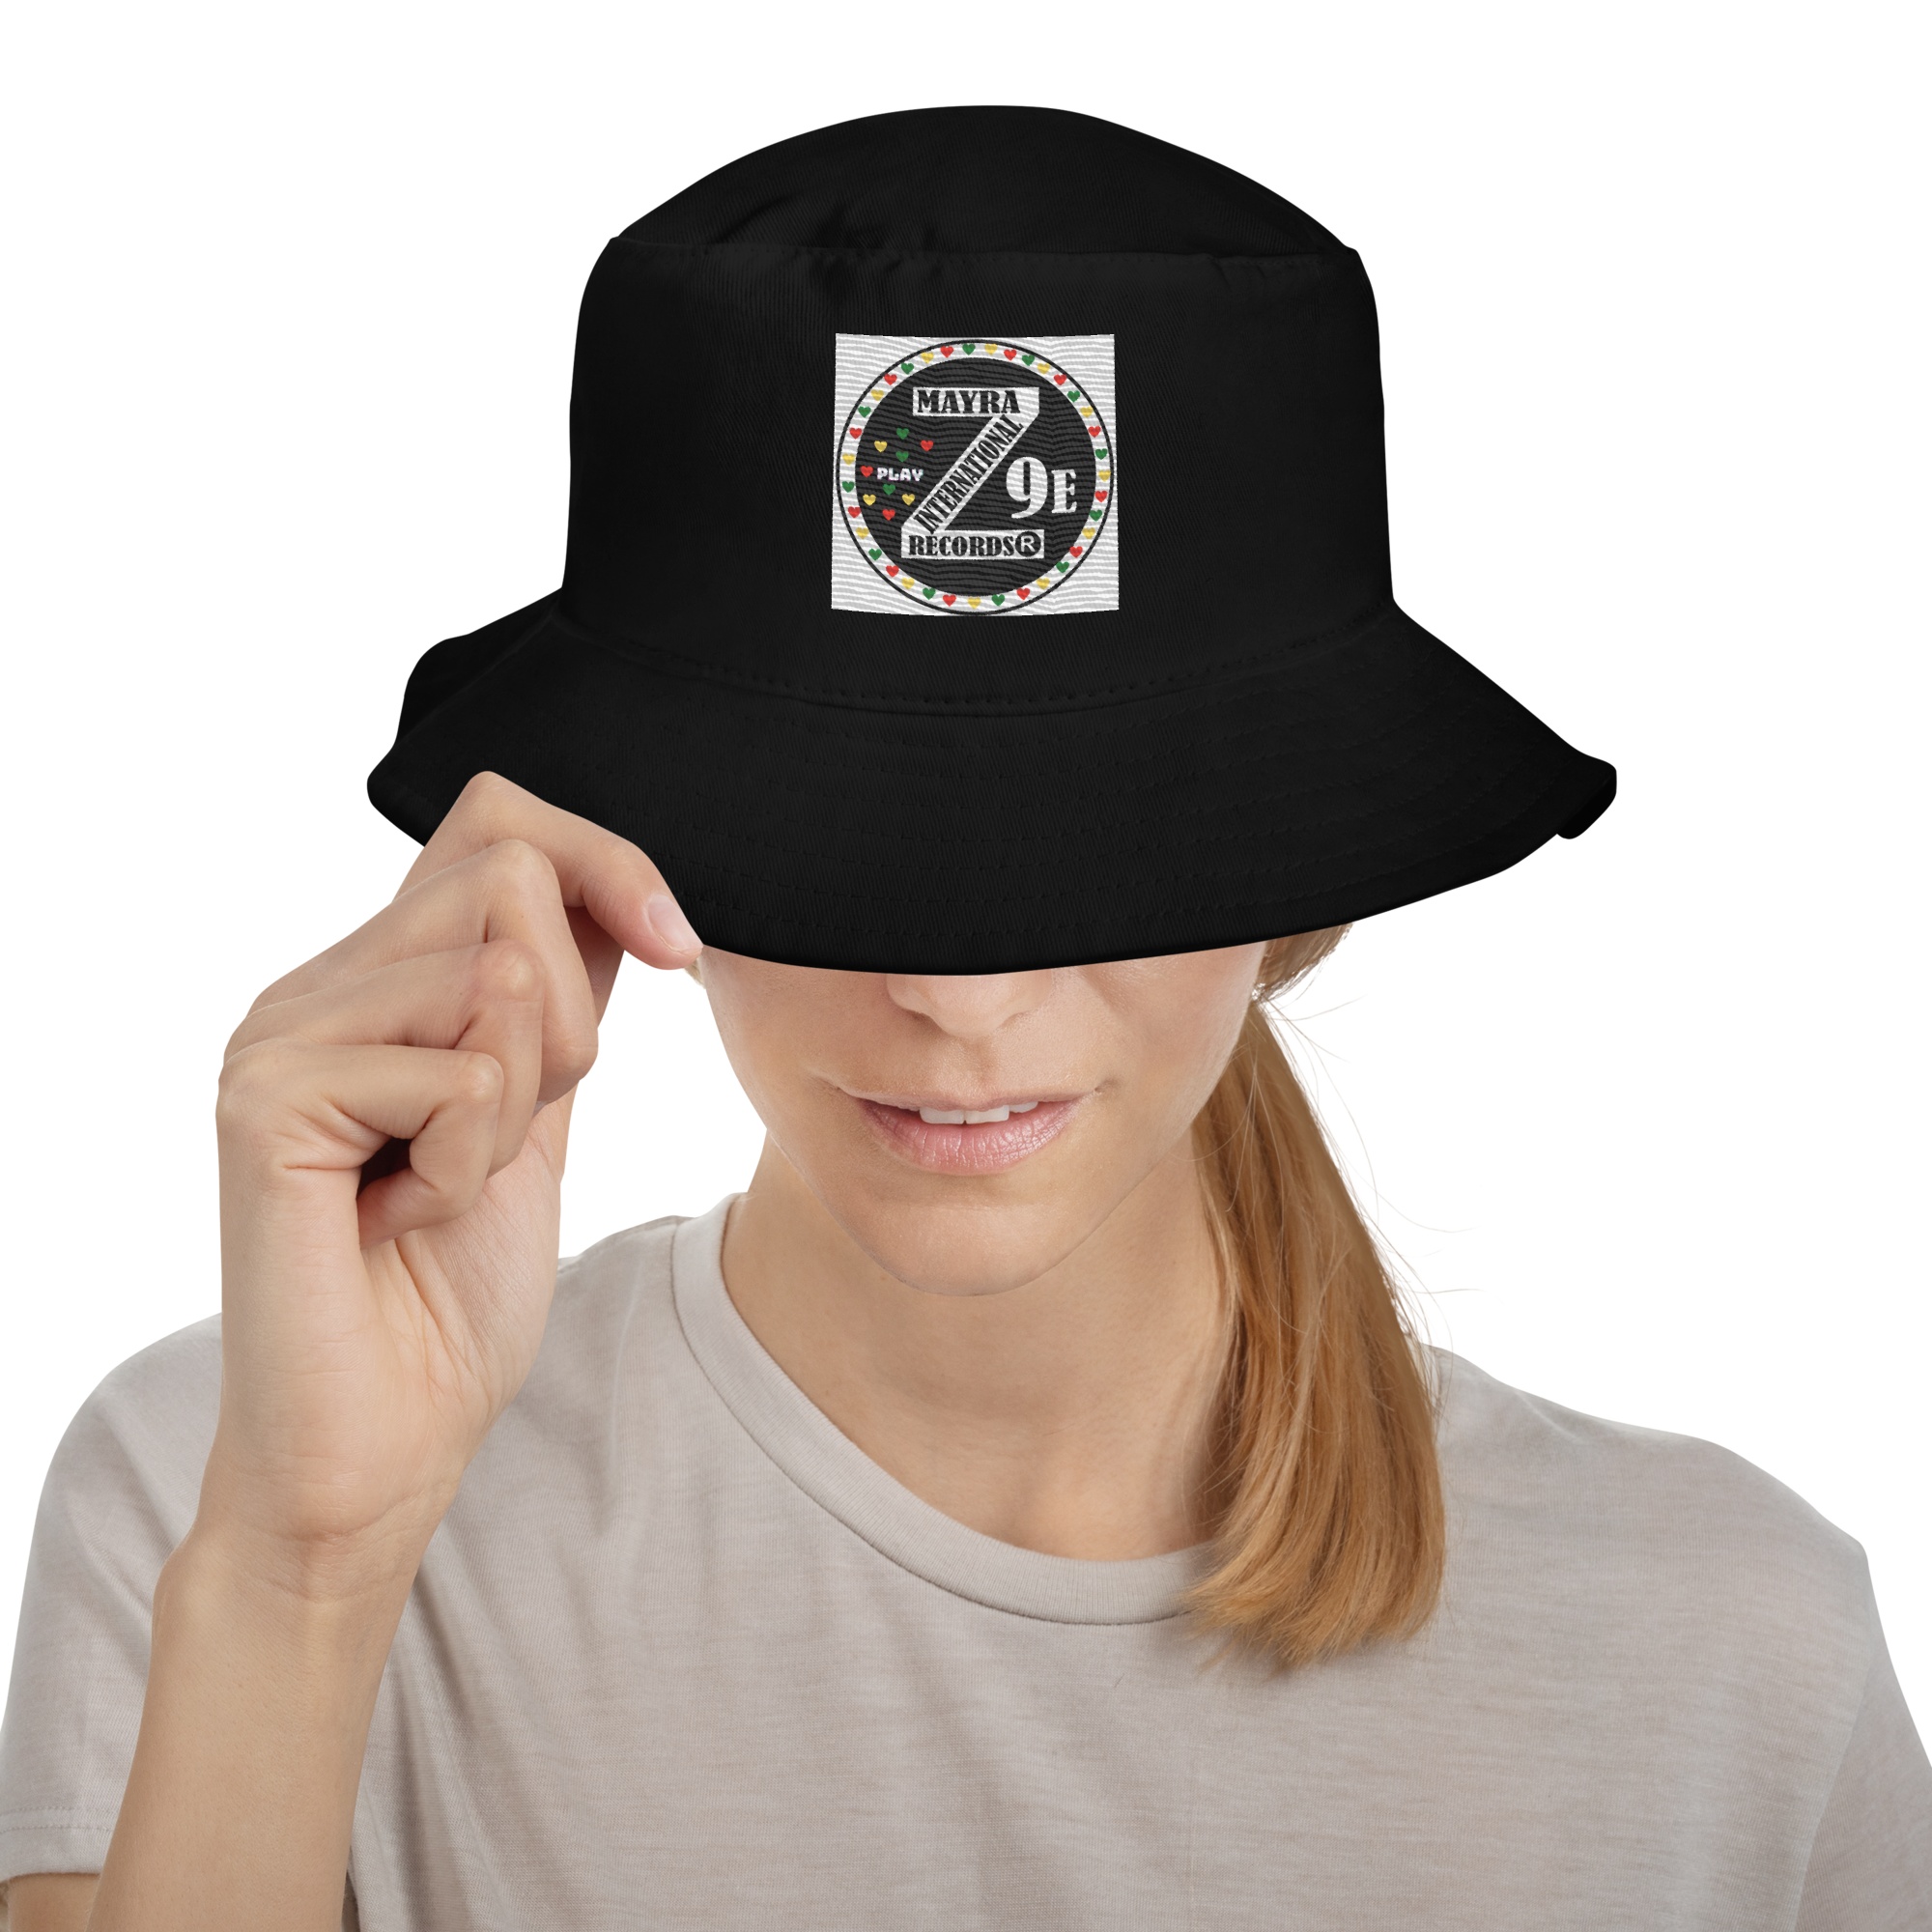
Zoria 9 tricolors hearts Bucket Hat
Combine practicality, comfort, and fashion in one. Keep the sun out of your eyes with this 100% cotton twill bucket hat. Cotton fabric and sewn eyelets are sure to help you stay cool during any activity, be it a stroll in the park or an intense game of sports. • 100% cotton twill • 3 ¾″ (7.6 cm) crown • 2 ¼″ (5.1 cm) brim • One size fits most • Sewn eyelets for breathability This product is made especially for you as soon as you place an order, which is why it takes us a bit longer to deliver it to you. Making products on demand instead of in bulk helps reduce overproduction, so thank you for making thoughtful purchasing decisions! Age restrictions: For adults EU Warranty: 2 years Other compliance information: Meets the lead and phthalates level requirements. In compliance with the General Product Safety Regulation (GPSR), Oak inc. and SINDEN VENTURES LIMITED ensure that all consumer products offered are safe and meet EU standards. For any product safety related inquiries or concerns, please contact our EU representative at gpsr@sindenventures.com . You can also write to us at 123 Main Street, Anytown, Country or Markou Evgenikou 11, Mesa Geitonia, 4002, Limassol, Cyprus. Size guide A (inches) B (inches) C (inches) One size 22 3 2 A (cm) B (cm) C (cm) One size 55.9 7.6 5.1
Brand: Zoria 9 Entertainment
Category: Apparel & Accessories > Clothing Accessories > Hats > Bucket Hats